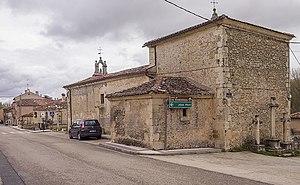
Prádena est une commune de la province de Ségovie dans la communauté autonome de Castille-et-León en Espagne.